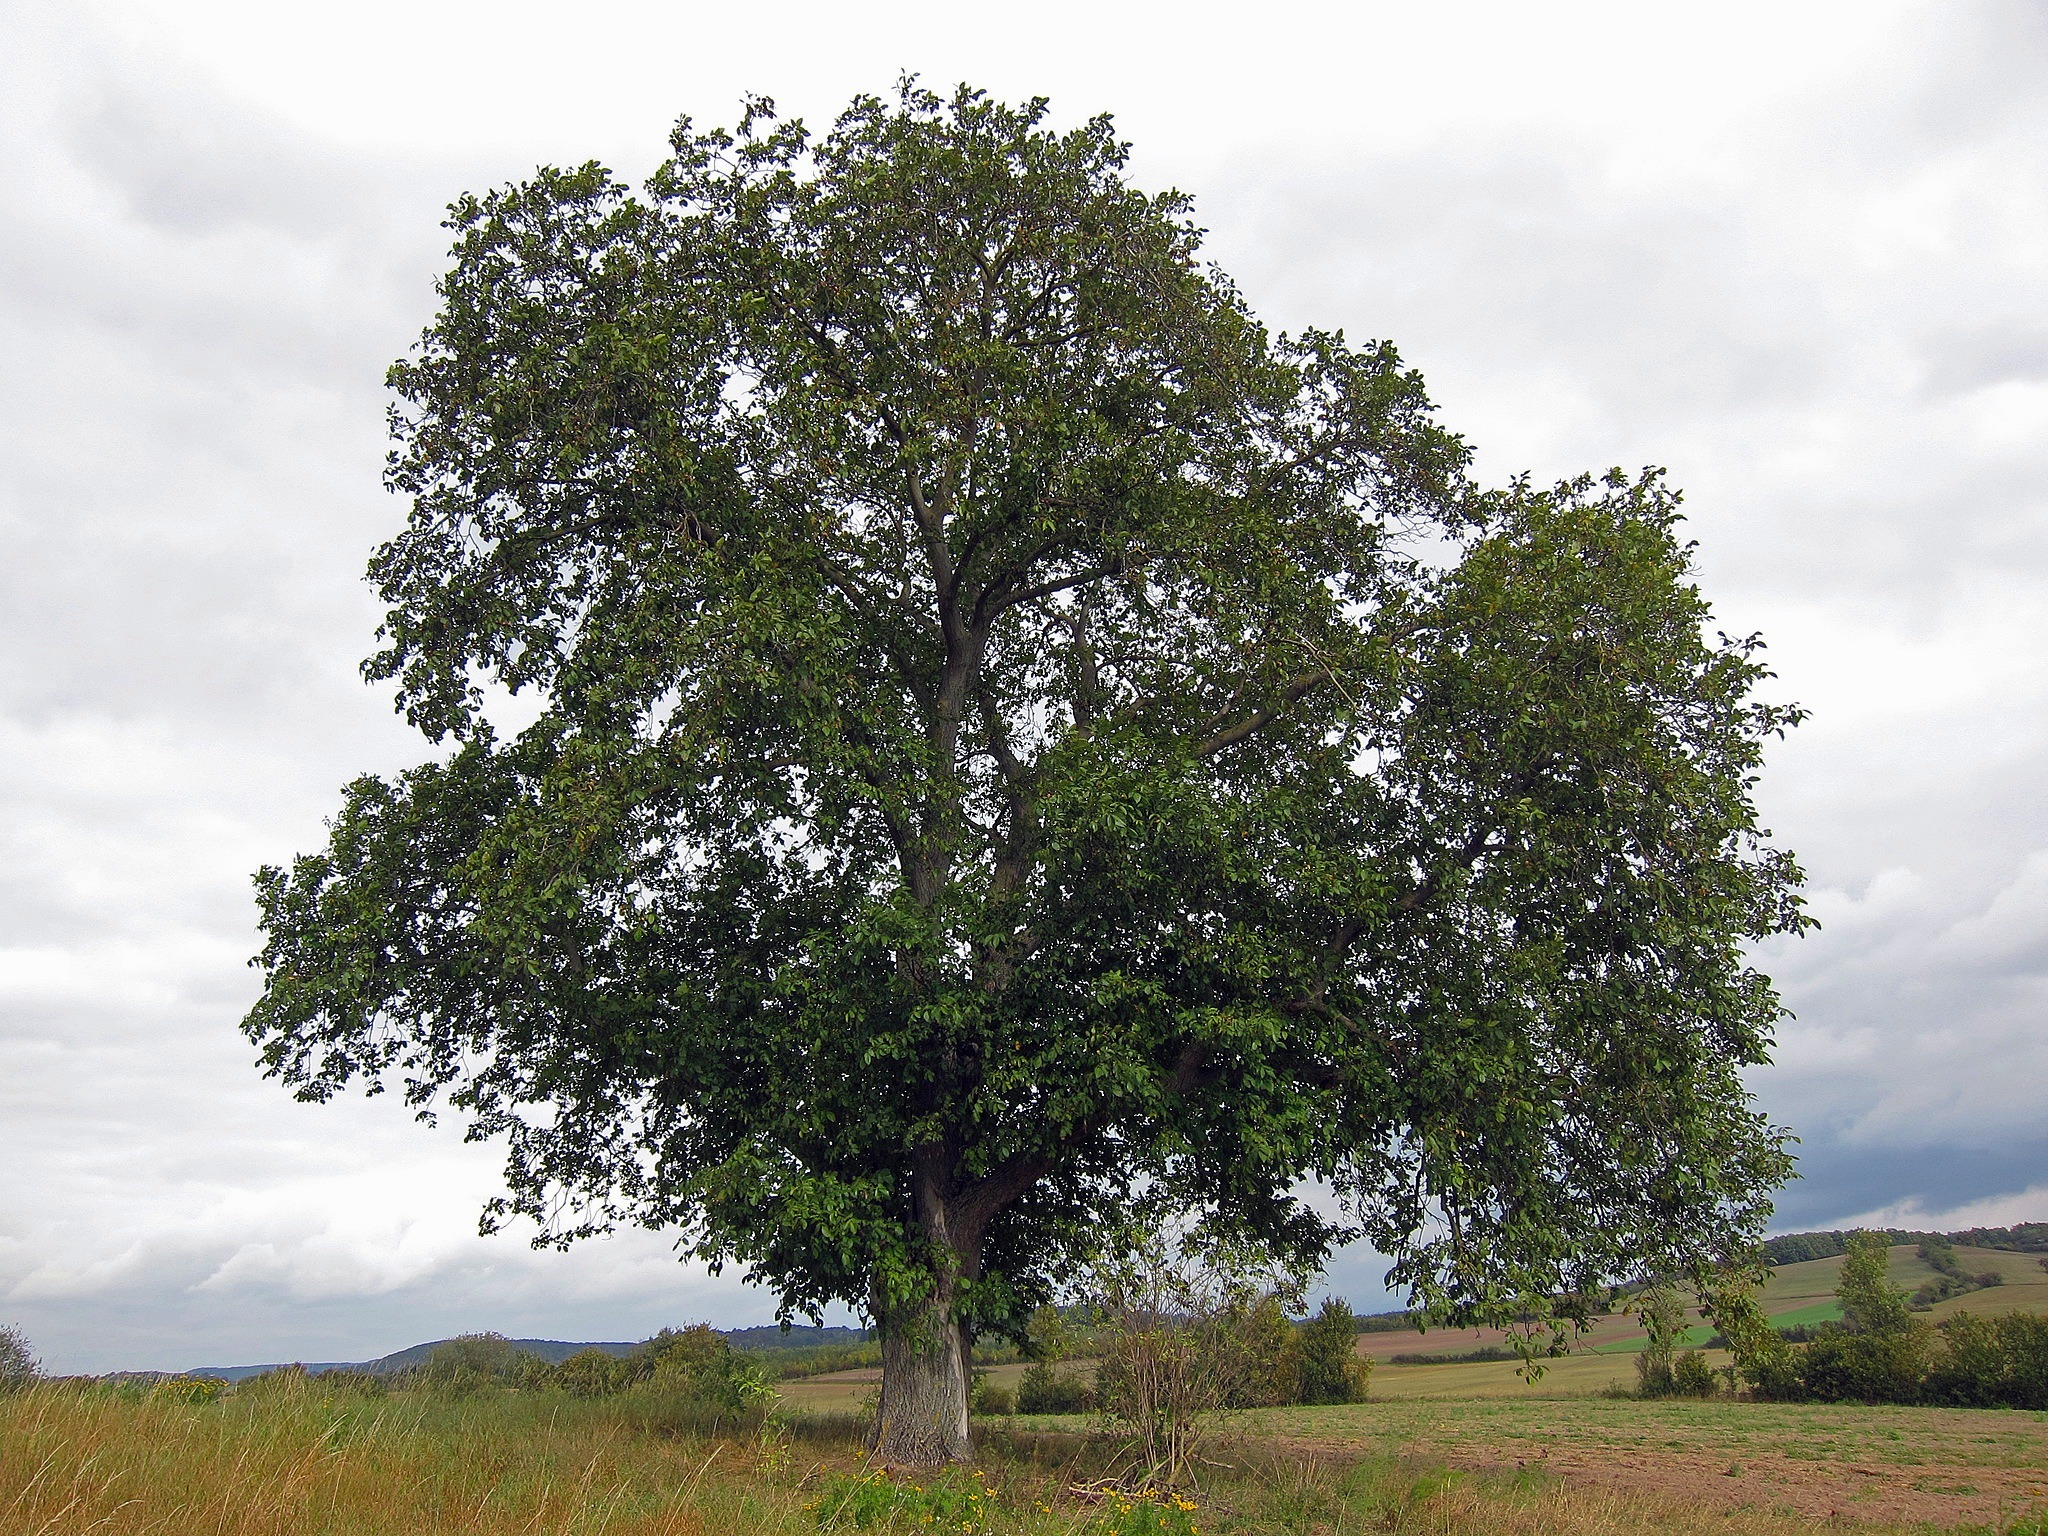
landscape, tree, nature, plant, sky, meadow, countryside, flower, country, summer, spring, produce, scenic, trees, outside, hills, clouds, fields, shrub, deciduous, oak, germany, grove, bavaria, ecosystem, flowering plant, woody plant, land plant, plane tree family